Balangiga bells

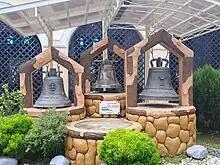
The three Balangiga bells on display at the San Lorenzo de Martir Parish Church

The Balangiga bells are three church bells that were taken by the United States Army from the Church of San Lorenzo de Martir in Balangiga, Eastern Samar, Philippines, as war trophies after reprisals following the Balangiga massacre in 1901 during the Philippine–American War. One church bell was in the possession of the 9th Infantry Regiment at Camp Red Cloud, their base in South Korea, while two others were on a former base of the 11th Infantry Regiment at Francis E. Warren Air Force Base in Cheyenne, Wyoming.